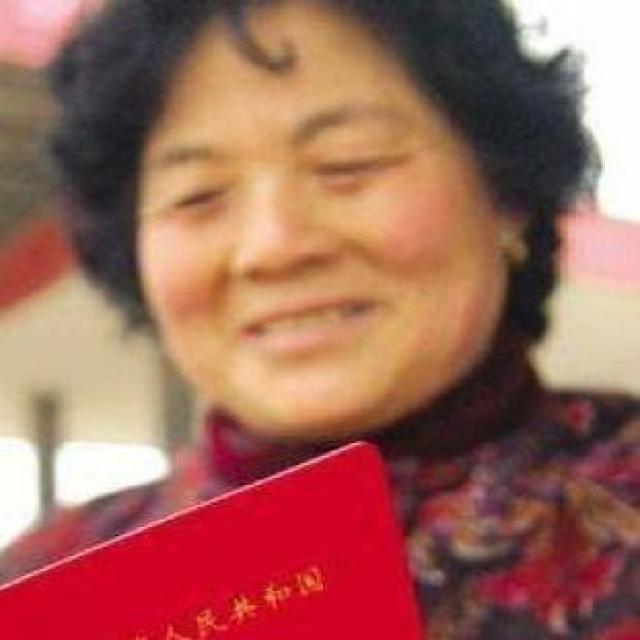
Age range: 65+